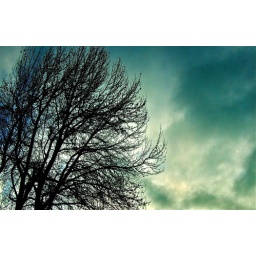
tree in green sky